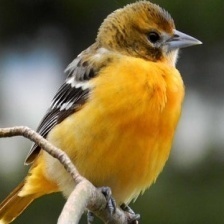
Species: BALTIMORE ORIOLE
Scientific name: ICTERUS GALBULA